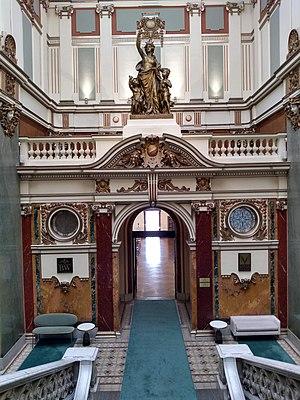
La coopérative de Belgrade est une œuvre architecturale située à Belgrade, la capitale de la Serbie, dans la municipalité urbaine de Savski venac. Le bâtiment, construit entre 1905 et 1907, est inscrit sur la liste des monuments culturels de grande importance de la République de Serbie et sur la liste des biens culturels de la ville de Belgrade.